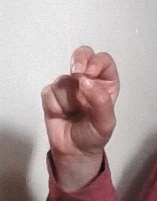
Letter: gaaf